American Club (Kohler, Wisconsin)

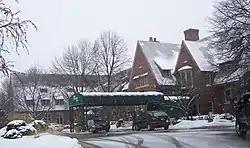
The entrance to the American Club

The American Club is a luxury spa and resort located in Kohler, Wisconsin. It is owned and operated by the Kohler Company. It has received various awards, including the Top 100 Golf Resorts by "Conde Nast Traveler" magazine, and is the Midwest's only AAA Five Diamond Resort Hotel. It is now part of Destination Kohler. The American Club is a member of Historic Hotels of America, the official program of the National Trust for Historic Preservation.